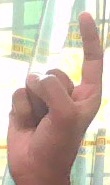
ASL sign: Z